Energy in Vietnam

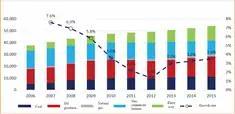

According to theoretical calculations, the total hydro-power capacity of the country is about 35,000 MW, of which 60% is concentrated in the North, 27% is distributed in the Central and 13% in the South. Technical potential (potentially feasible to exploit) is about 26,000 MW, equivalent to nearly 970 planned projects, can annually produce more than 100 billion kWh, of which small hydroelectricity comes in particular 800 projects, with a total power of about 15–20 billion kWh/year.